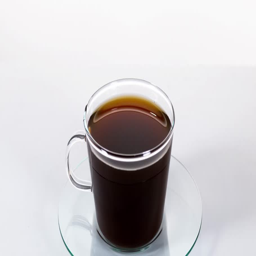
coffee beans falling in a cup against white background , slow motion